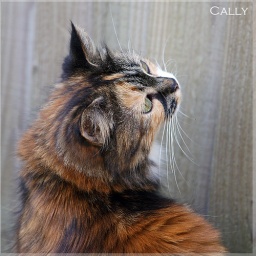
Cally was fascinated by a large Wood Pigeon sitting on my TV aerial.